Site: brandenburg
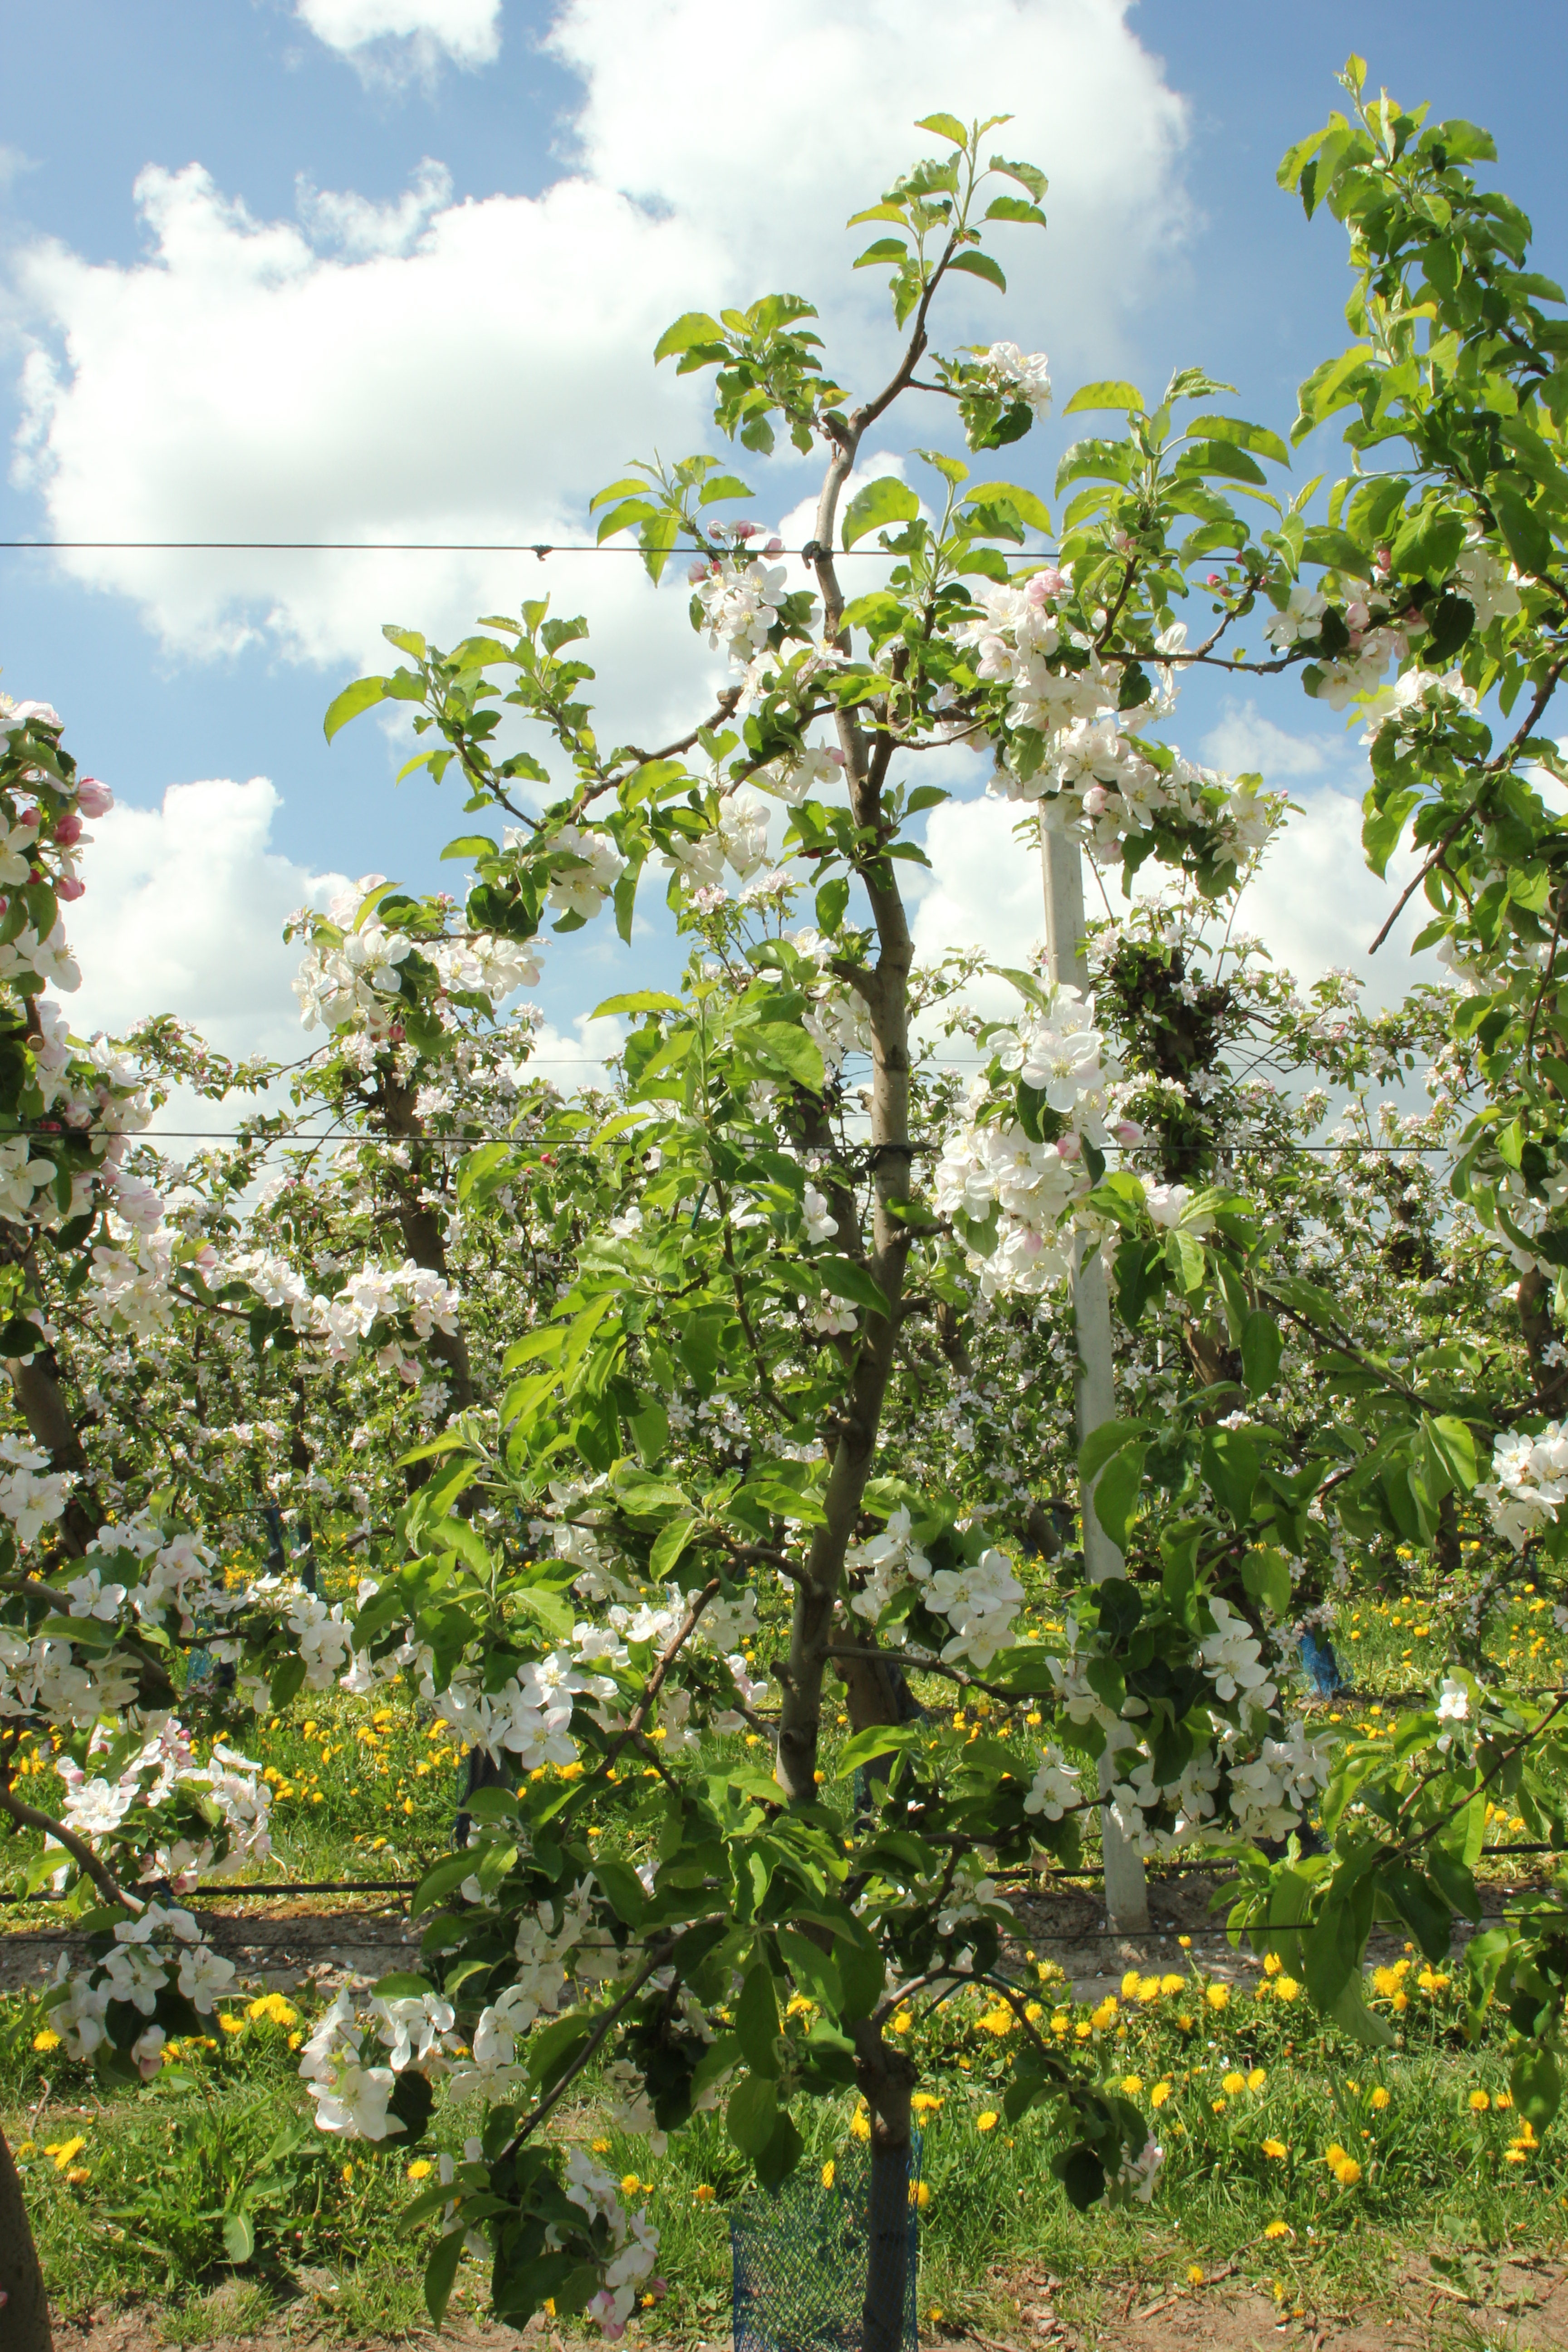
Growth stage (BBCH 65): Flowering